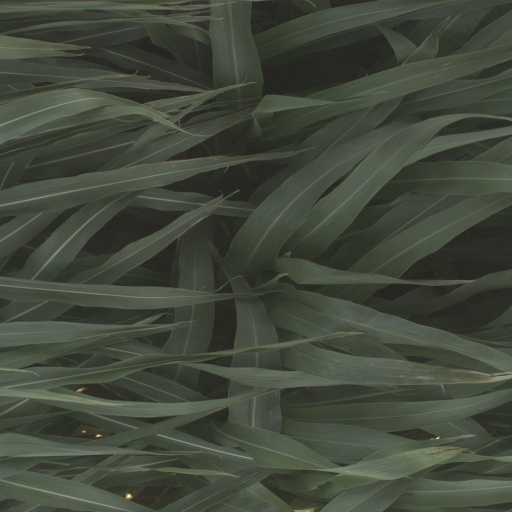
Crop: sorghum